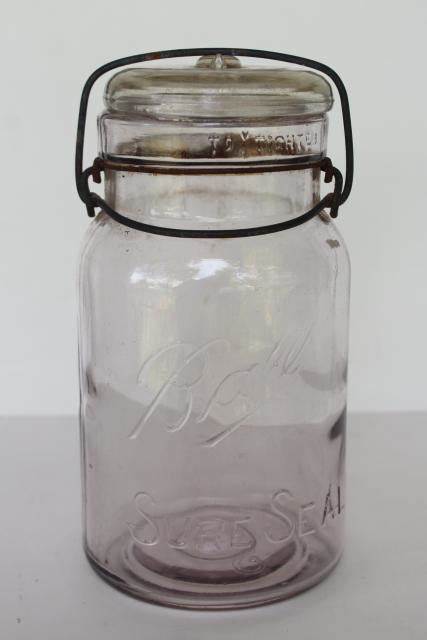
Waste category: glass